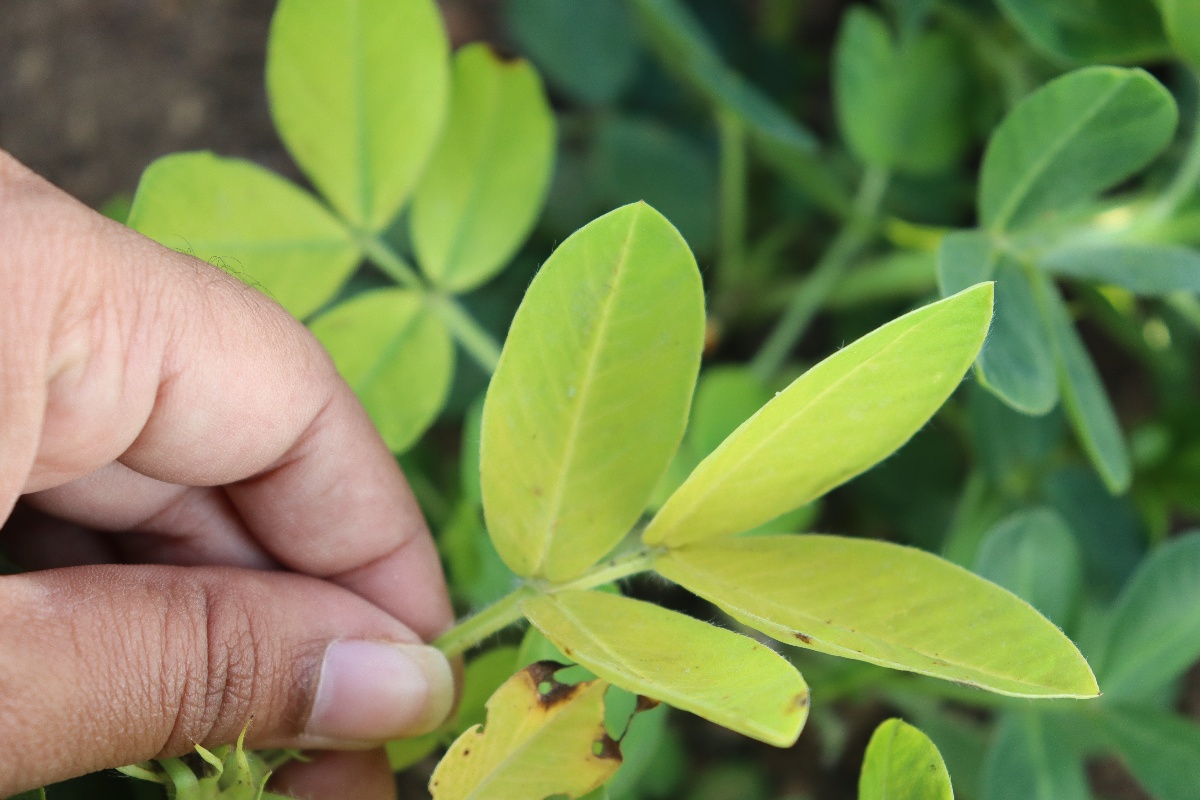
Label: early_leaf_spot